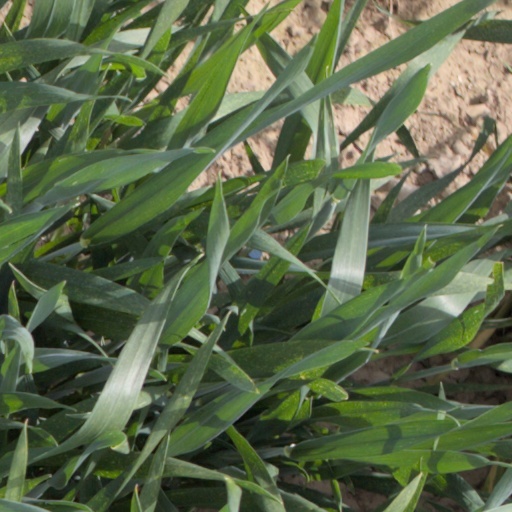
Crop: wheat